Jinchuan campaigns

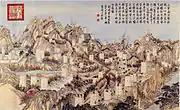

Slob Dpon (Chinese: 莎羅奔) was the Tusi of Greater Jinchuan. He was trying to unite tribes in Sichuan to fight the bureaucratization of Tusi. He kidnapped the Tusi of Lesser Jinchuan Tsewang (Chinese: 澤旺) in 1746 to force an alliance between Greater Jinchuan and minor Jinchuan. People in Lesser Jichuan were not satisfied with Slob Dpon. They sent a messenger to Chengdu to notify the Sichuan governor Ji Shan. Slob Dpon heard about this, one might as well be hanged for a sheep as a lamb. In 1747, Slob Dpon ordered an assault against the Kingdom of Chakla (Mingzheng Tusi). Ji Shan sent a few garrisons to attack Slob Dpon. The garrisons were defeated quickly and unexpectedly. Ji Shan realized the emergence of this sudden event and Slob Dpon's ambitions. He reported the rebellion and asked for help from the imperial court.